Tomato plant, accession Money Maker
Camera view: bottom (45 deg); turntable rotation: 0 degrees
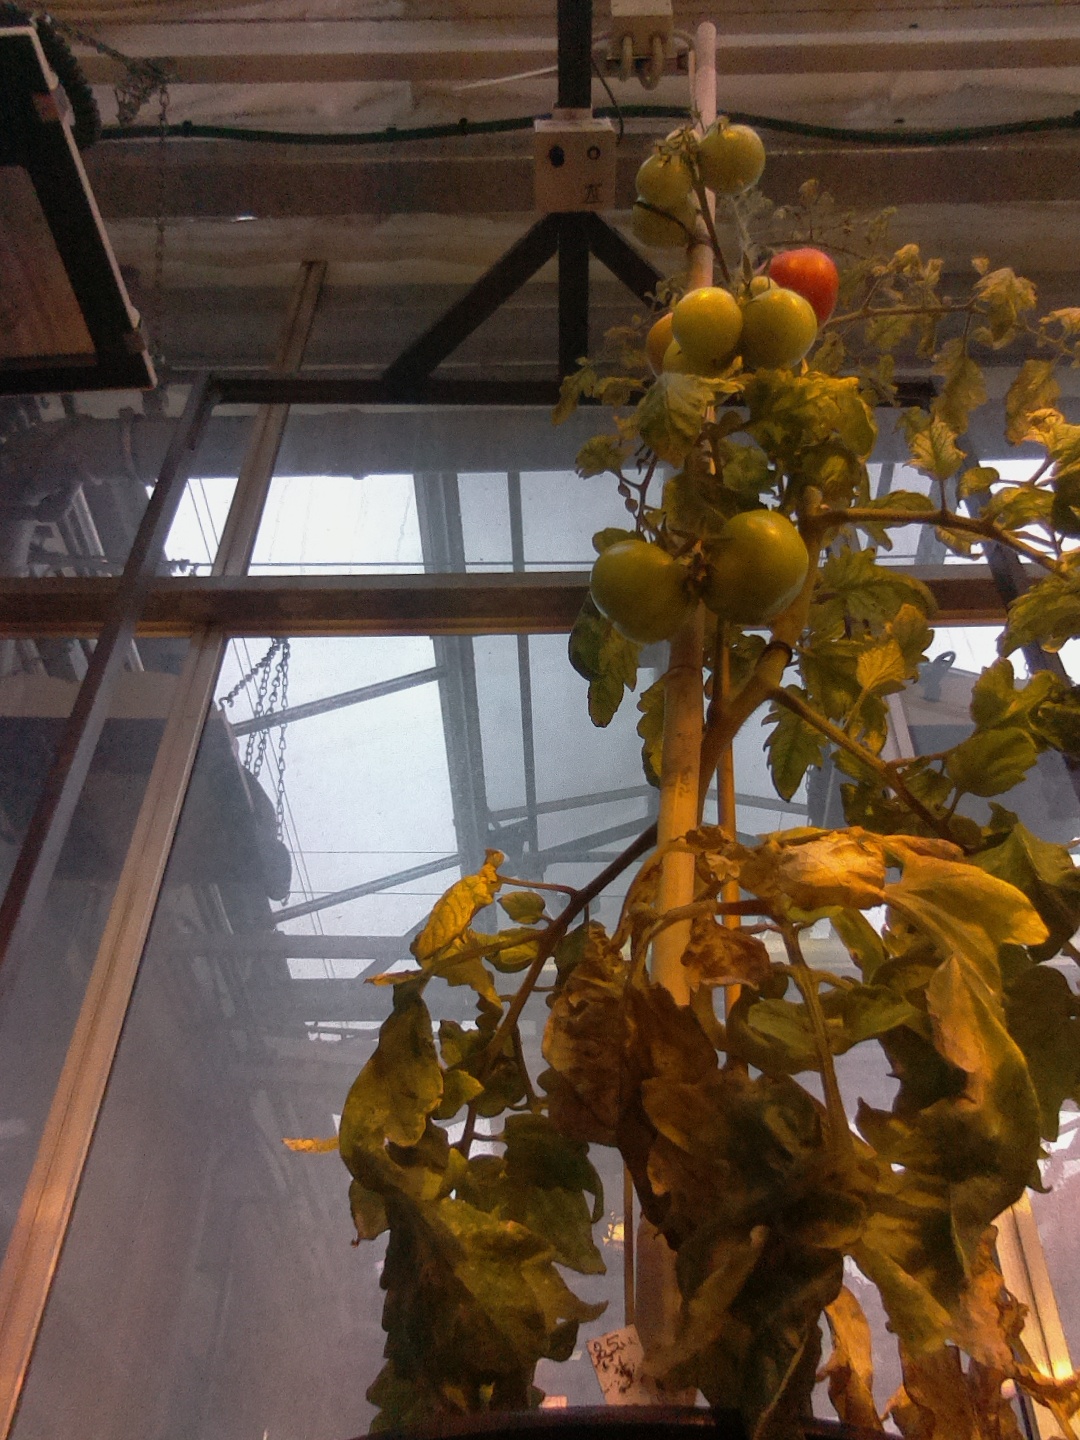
BBCH growth stage 81: 10%-20% of fruits show typical fully ripe color